Nova Cerkev

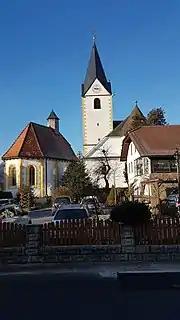
St. Leonard's Church, Nova Cerkev

The local parish church is dedicated to Saint Leonard and belongs to the Roman Catholic Diocese of Celje. It was first mentioned in written documents dating to 1236. The original Romanesque building was extended in the 15th century. In around 1730 two Baroque chapels were added.